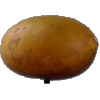
Label: Cucumber Ripe 2